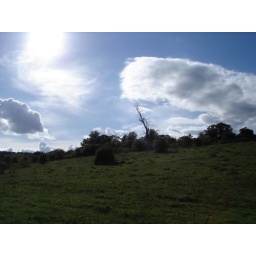
Distinctive tree in Tring Park with interesting cloud formation